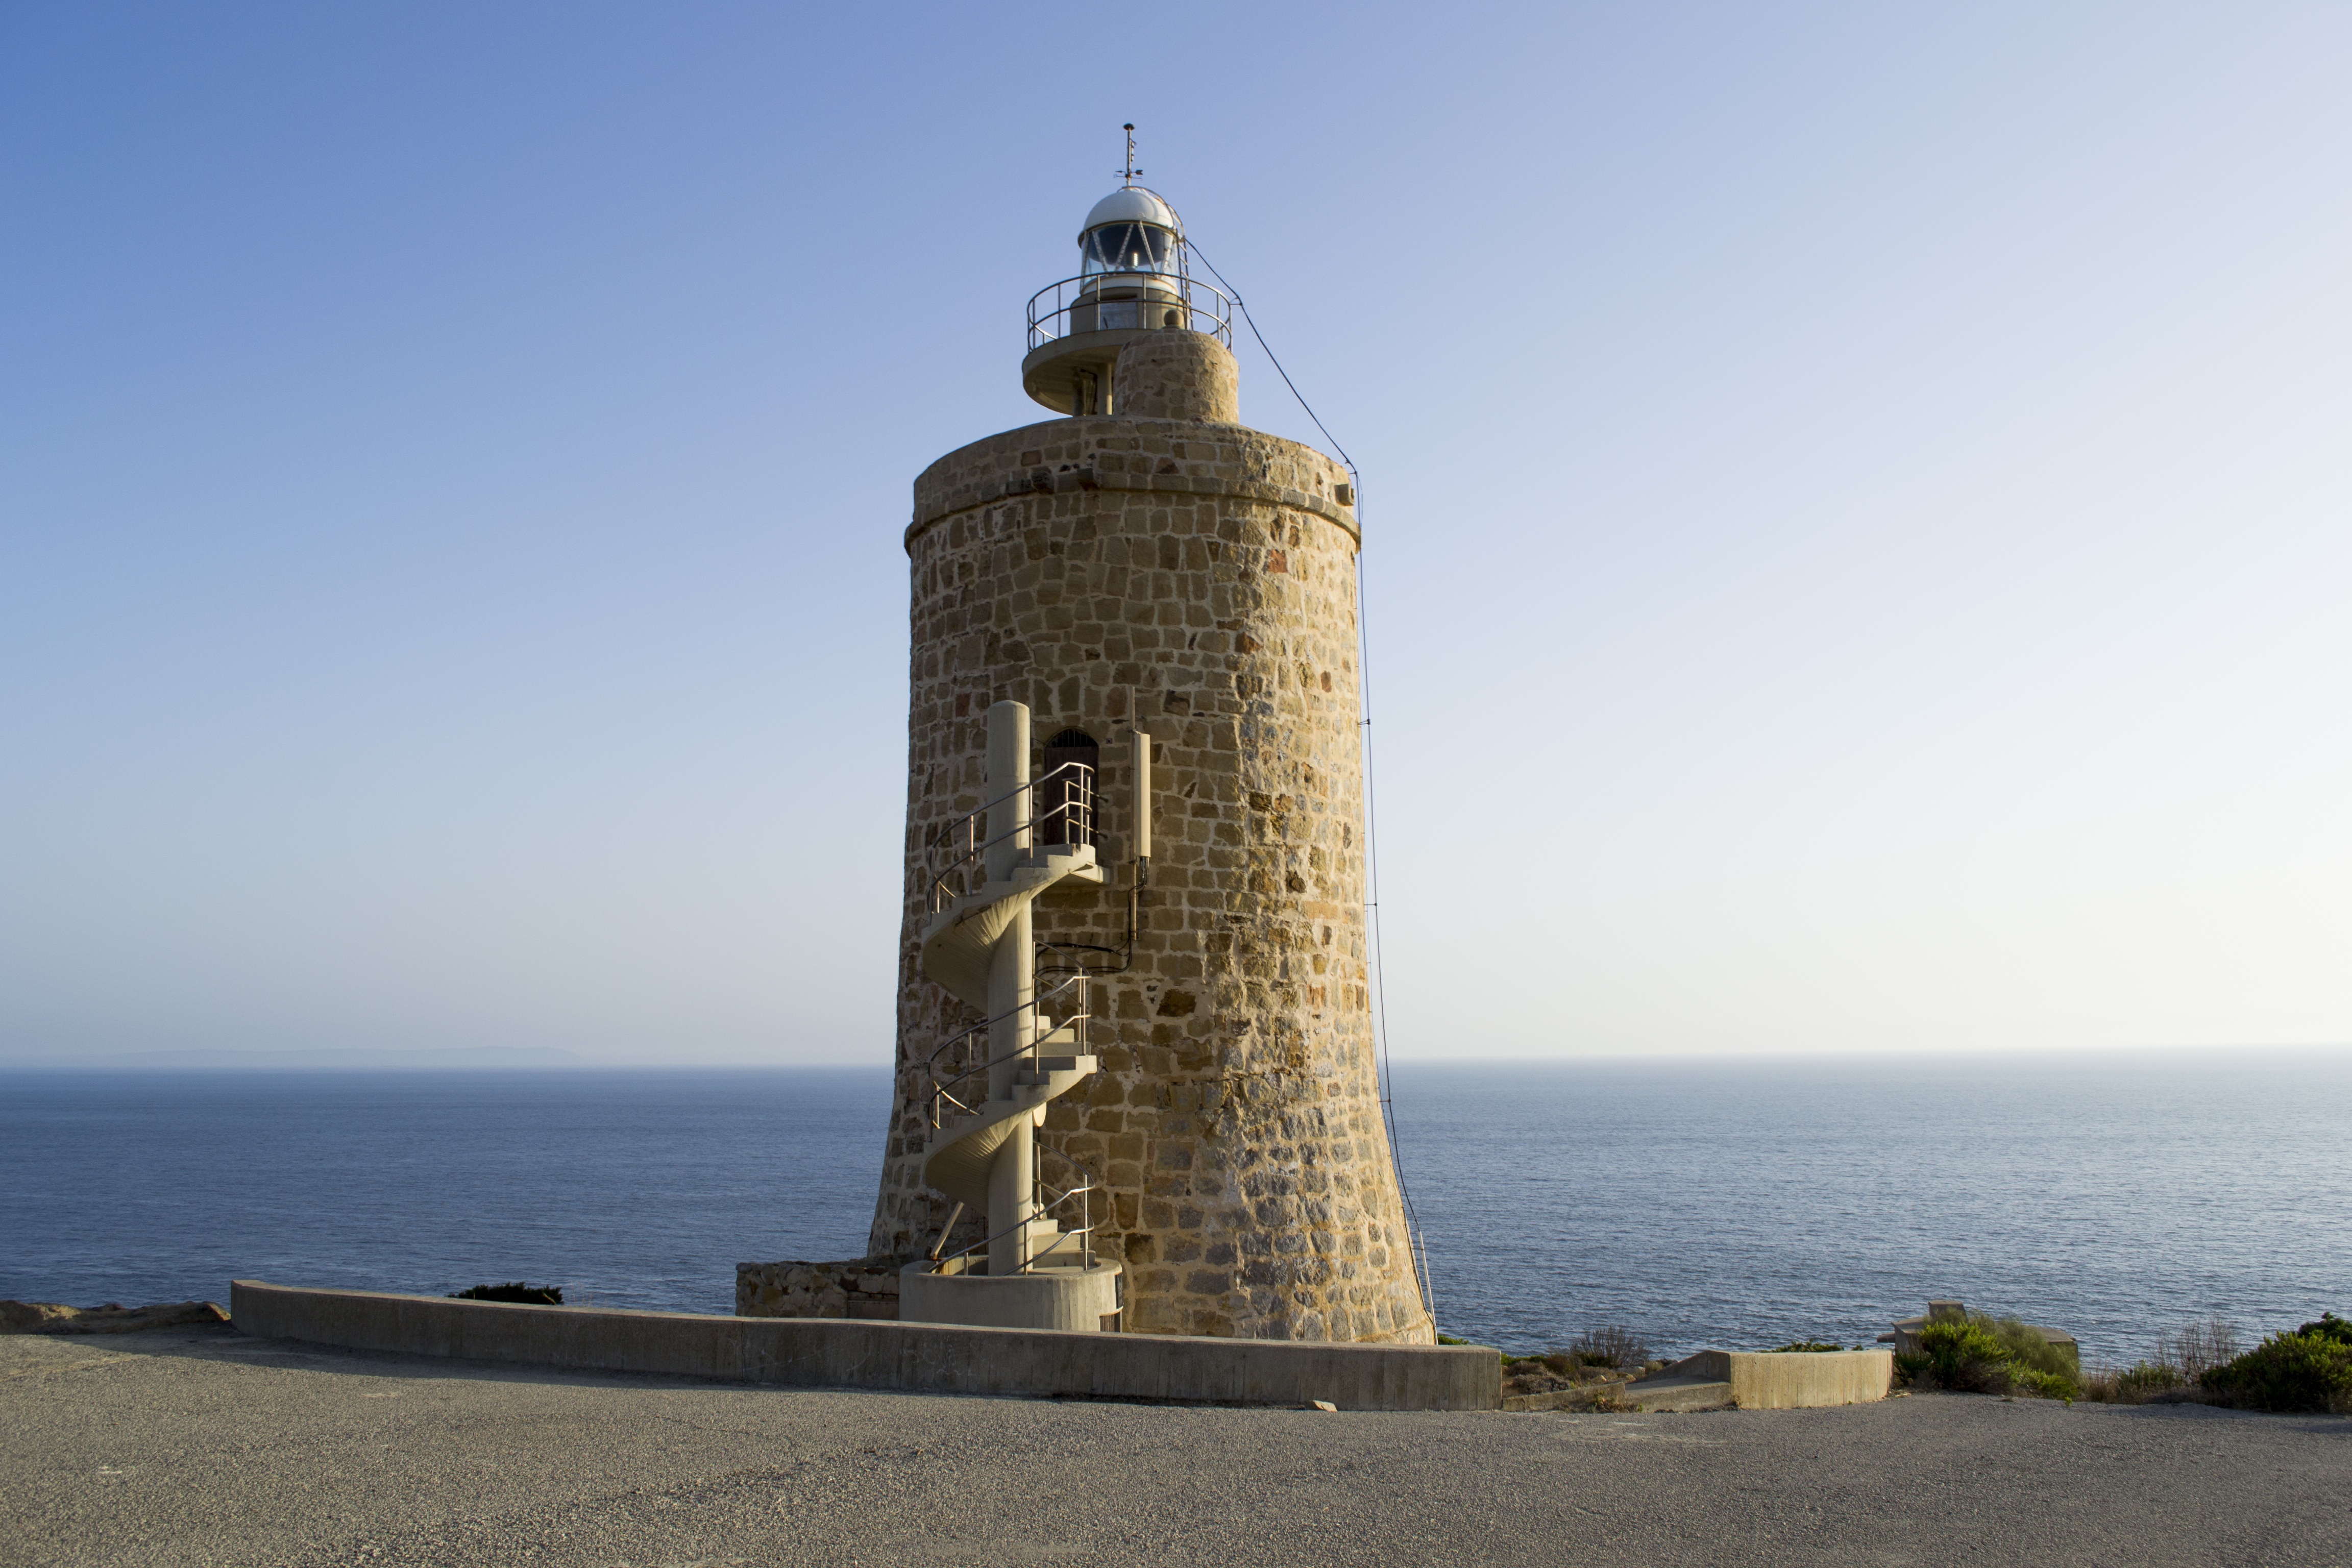
sea, coast, ocean, lighthouse, tower, landmark, cape, coast of light, camarinar lighthouse, zahara of the tunas